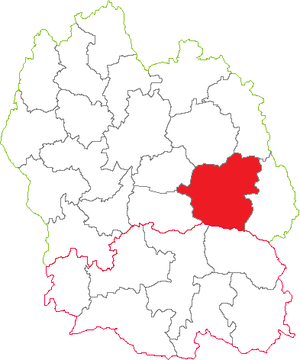
Situation du canton dans le département de la Lozère (France)
Le canton du Bleymard était une division administrative française, située dans le département de la Lozère et la région Languedoc-Roussillon.